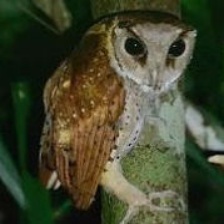
Species: ORIENTAL BAY OWL
Scientific name: PHODILUS BADIUS
ImageNet parent category: great_grey_owl